Doghouse (song)

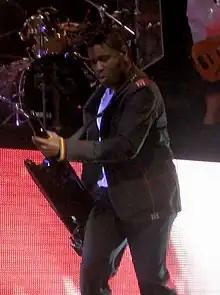
A color picture of ska musician Gabrial McNair performing.

Musically, "Doghouse" is a blues-influenced ska pop track. It contains a progressive sound that author Jeff Apter considered a common element within "The Beacon Street Collection". Like the majority of the parent album, it contains synth arrangements and new wave-style influences to create a rawer sound than the music from its predecessor, "No Doubt". Lead vocals are performed by Gwen Stefani. With an ensemble of instruments, Dumont plays the guitar, Tony Kanal performs bass guitar, Eric Stefani uses the keyboards, and Adrian Young handles the drums. Additional instrumentation is provided by Gerard Boisse on saxophone, Phil Jordan on trumpet, and touring member Gabrial McNair on trombone.